File Explorer

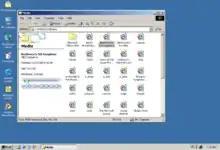

, which came with all versions of Windows 3.x operating systems. Explorer could be accessed by double-clicking the new My Computer desktop icon or launched from the new Start Menu that replaced the earlier Program Manager. There is also a shortcut key combination: . Successive versions of Windows (and in some cases, Internet Explorer) introduced new features and capabilities, removed other features, and generally progressed from being a simple file system navigation tool into a task-based file management system.